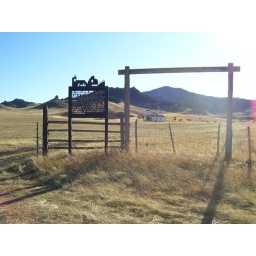
The sign and the white wooden church in the background.